XHEDT-FM

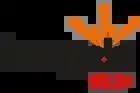
Logo as Bengala, used until 2017

XHEDT received its concession on August 5, 1994. It was owned by Enrique Arturo González de Aragón Ortíz.